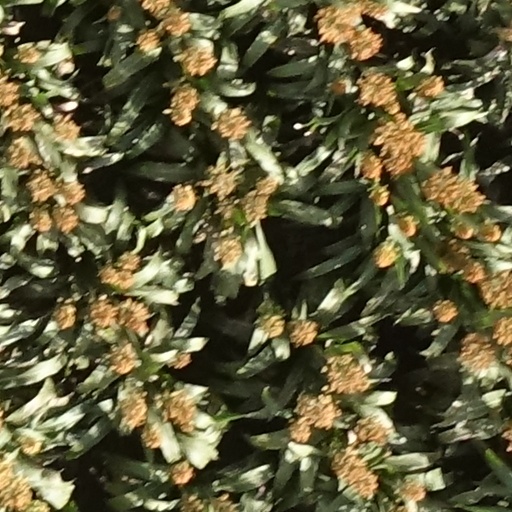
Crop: sorghum